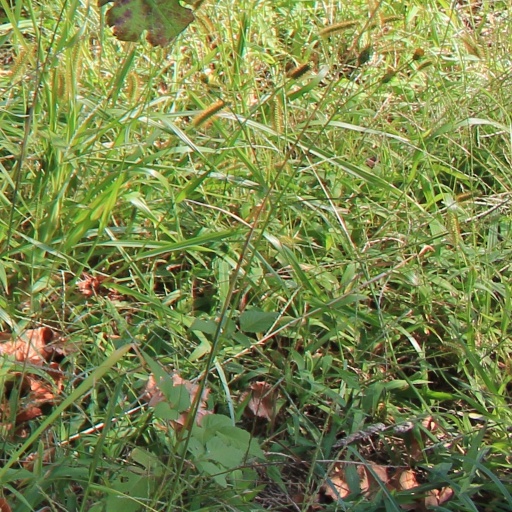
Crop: grape